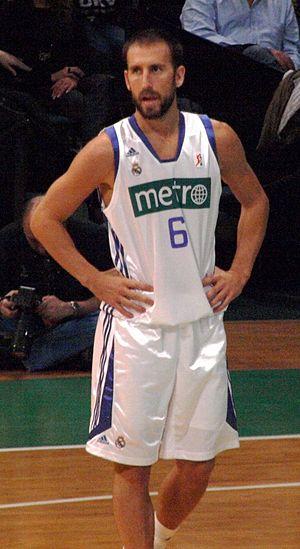
Juan Ignacio Sánchez Brown, dit Pepe Sánchez est un joueur professionnel argentin de basket-ball.